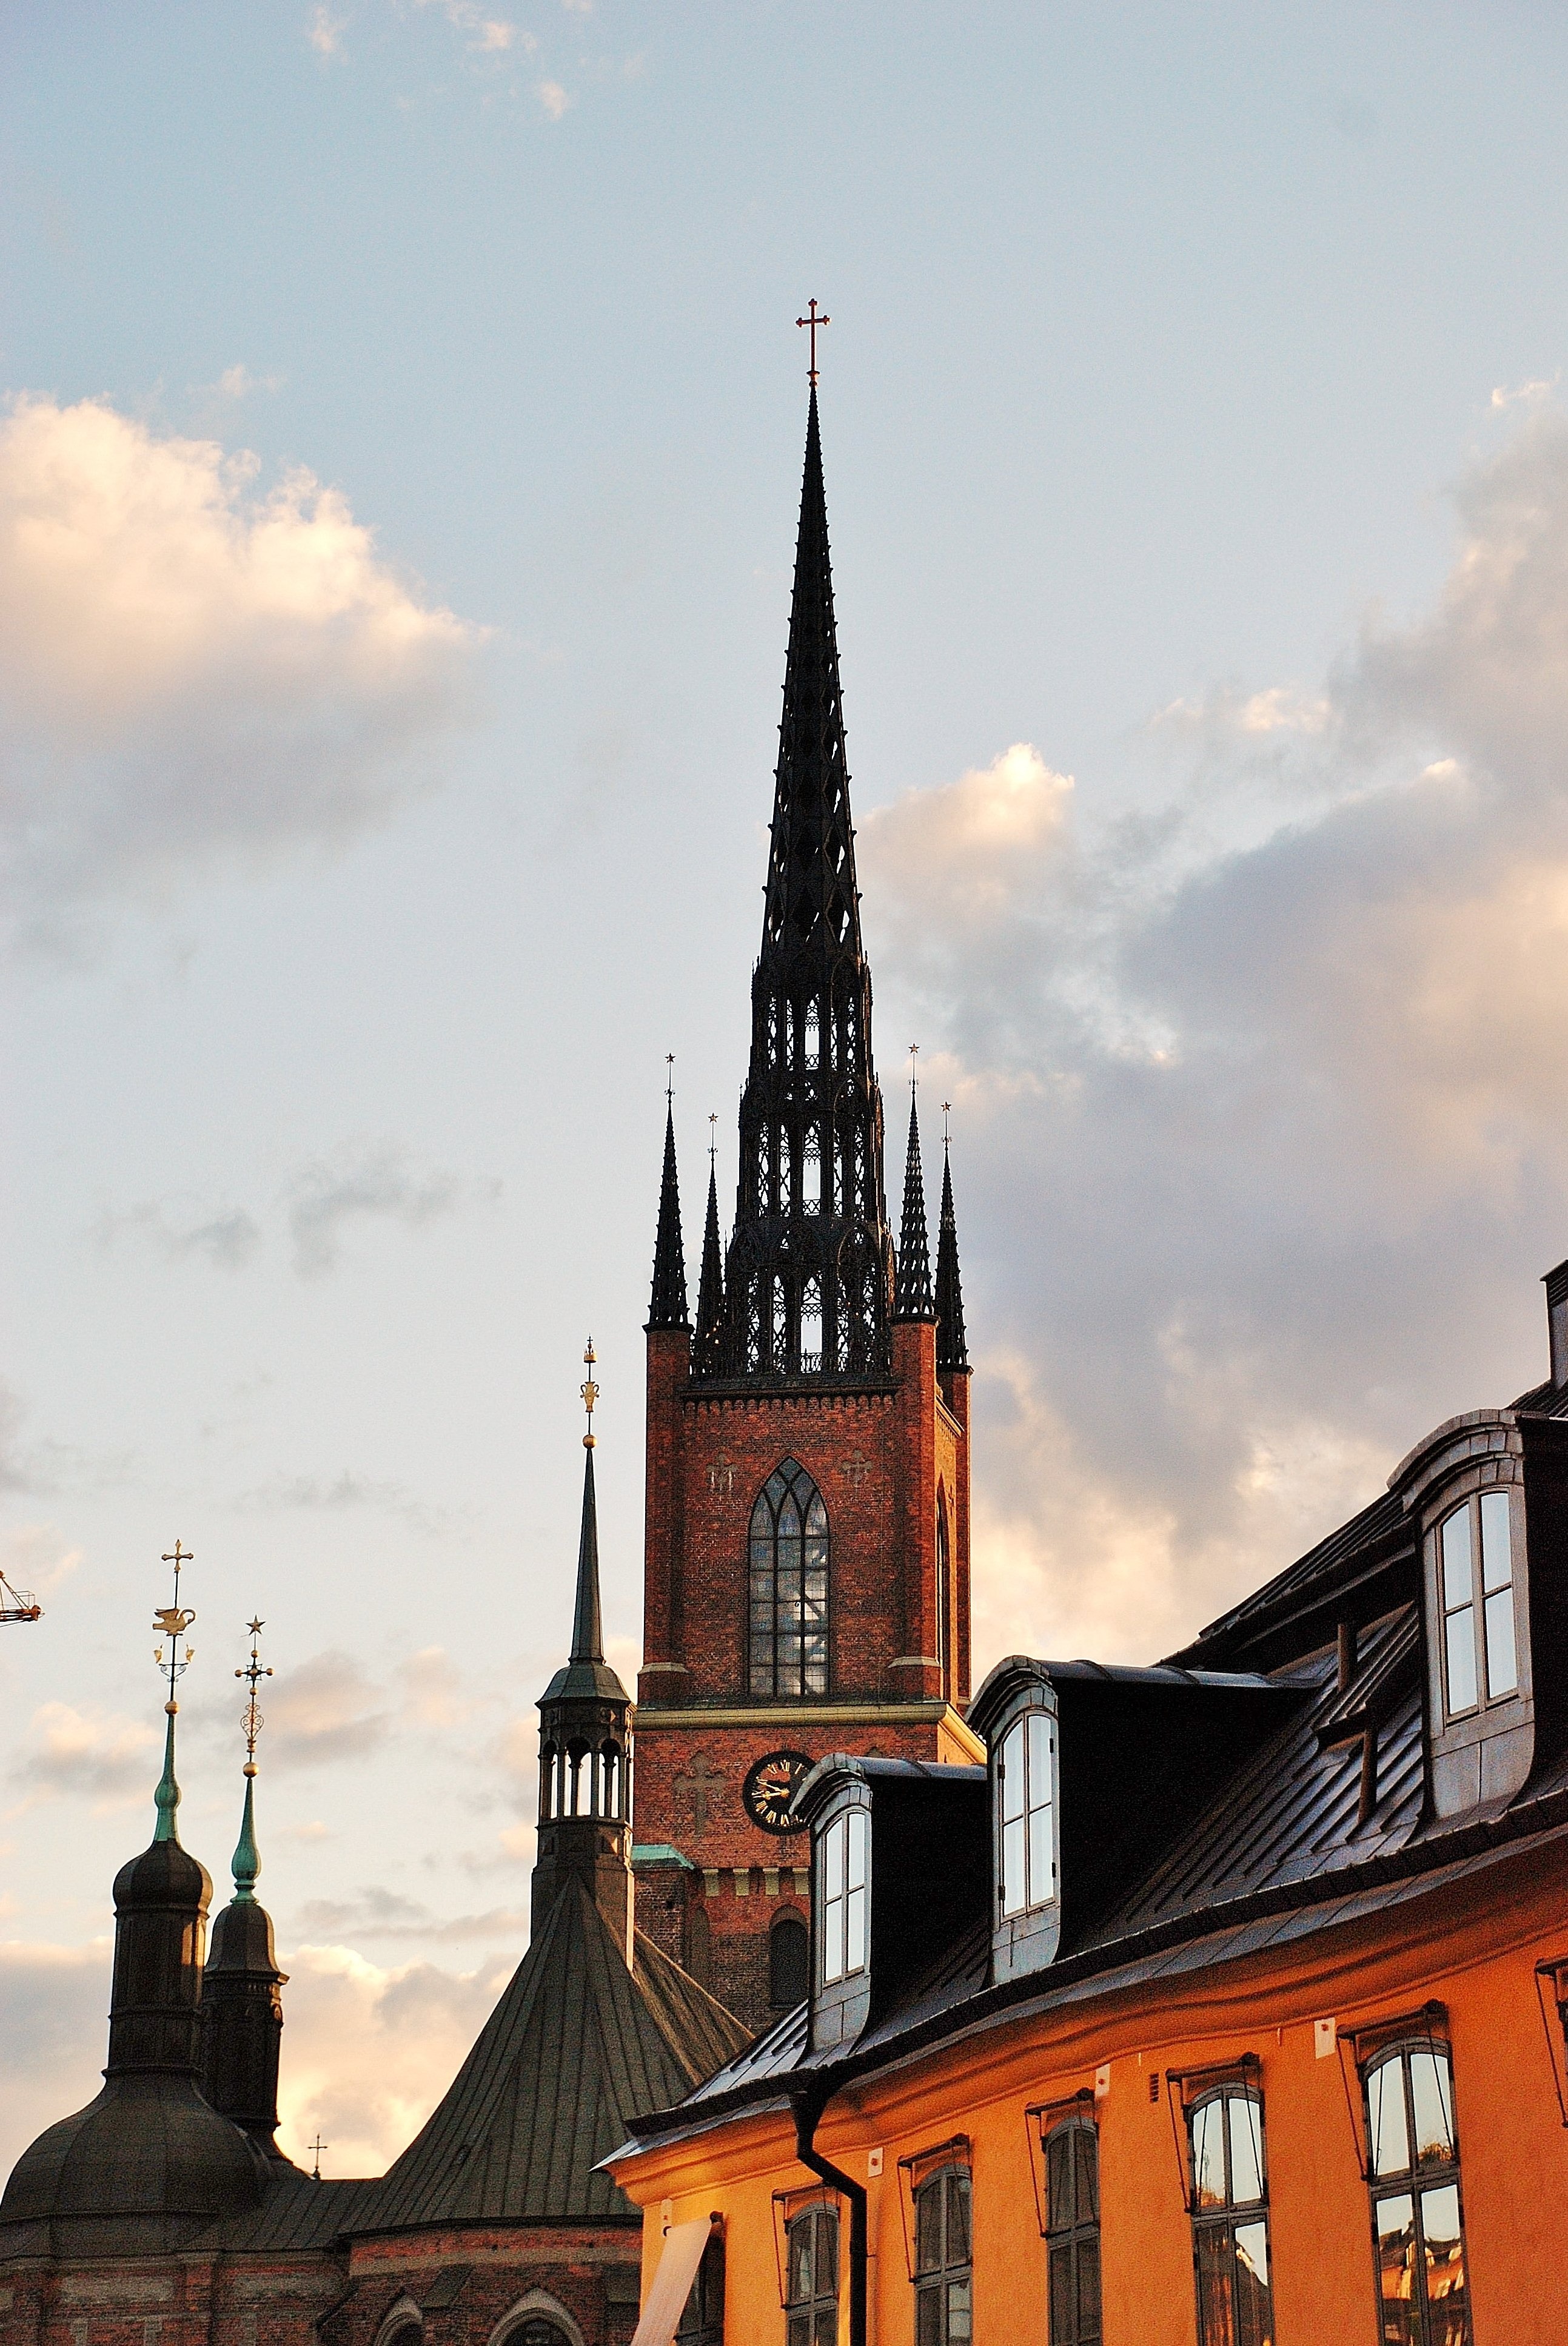
cloud, sky, skyline, building, city, cityscape, dusk, statue, evening, tower, weather, religion, landmark, church, cathedral, cross, place of worship, christ, crucified, clouds, buildings, spire, steeple, jesus